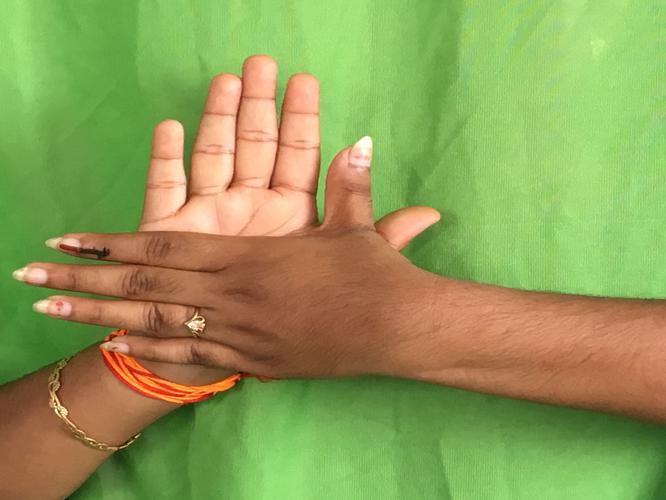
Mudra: Chakra
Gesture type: double_hand